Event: Nepal Earthquake
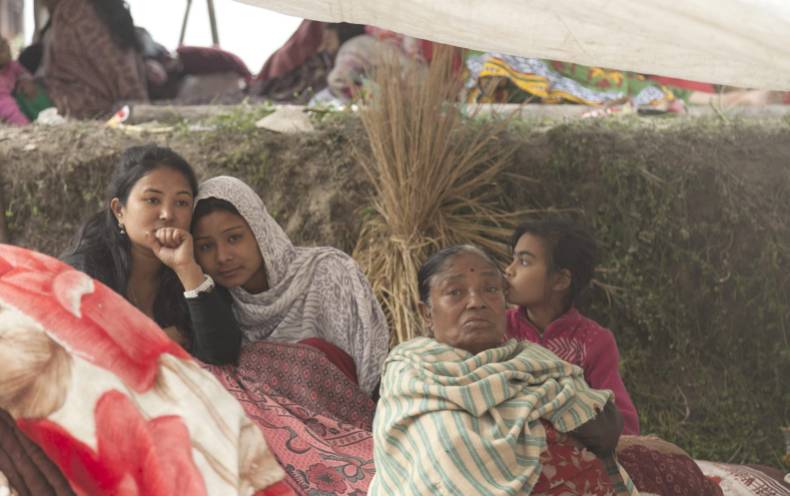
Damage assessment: damage